Polperro

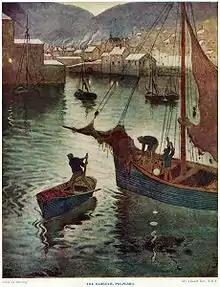
"The Harbour, Polperro" by Edward Frederick Ertz (full-page colour plate from: "Britain Beautiful". 4 vols. London: Hutchinson, 1924–26)

The date of the building of Polperro's older quay is uncertain but Jonathan Couch (writing in the mid-19th century) considered that it is either the one mentioned by John Leland (who wrote in the first half of the 16th century) or one built upon the same site. It was probably built under the patronage of the lord of the manor of Raphael who owned the harbour and its rights. Polperro's newer quay, also of unknown antiquity, is sited almost on an east-west alignment a little further out to sea. It was built before 1774 when it suffered much damage in a storm, following which Thomas Long, of Penheale and lord of the manors of Raphael and Lansallos, paid for its repair.